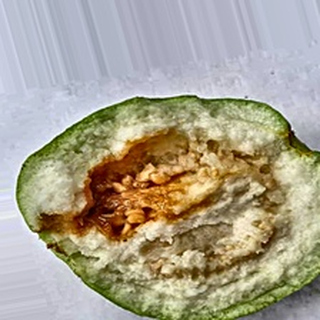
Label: guava_fruit_fly